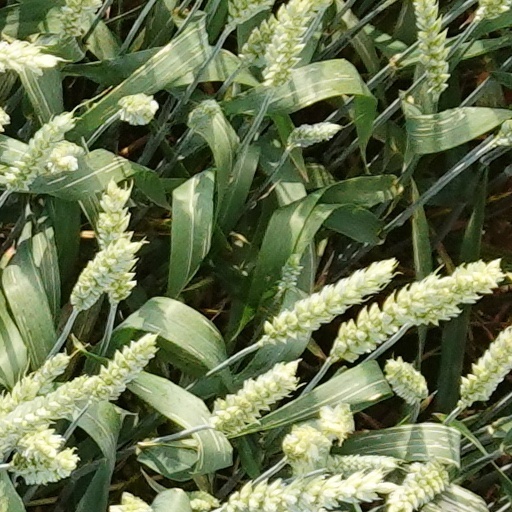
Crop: wheat